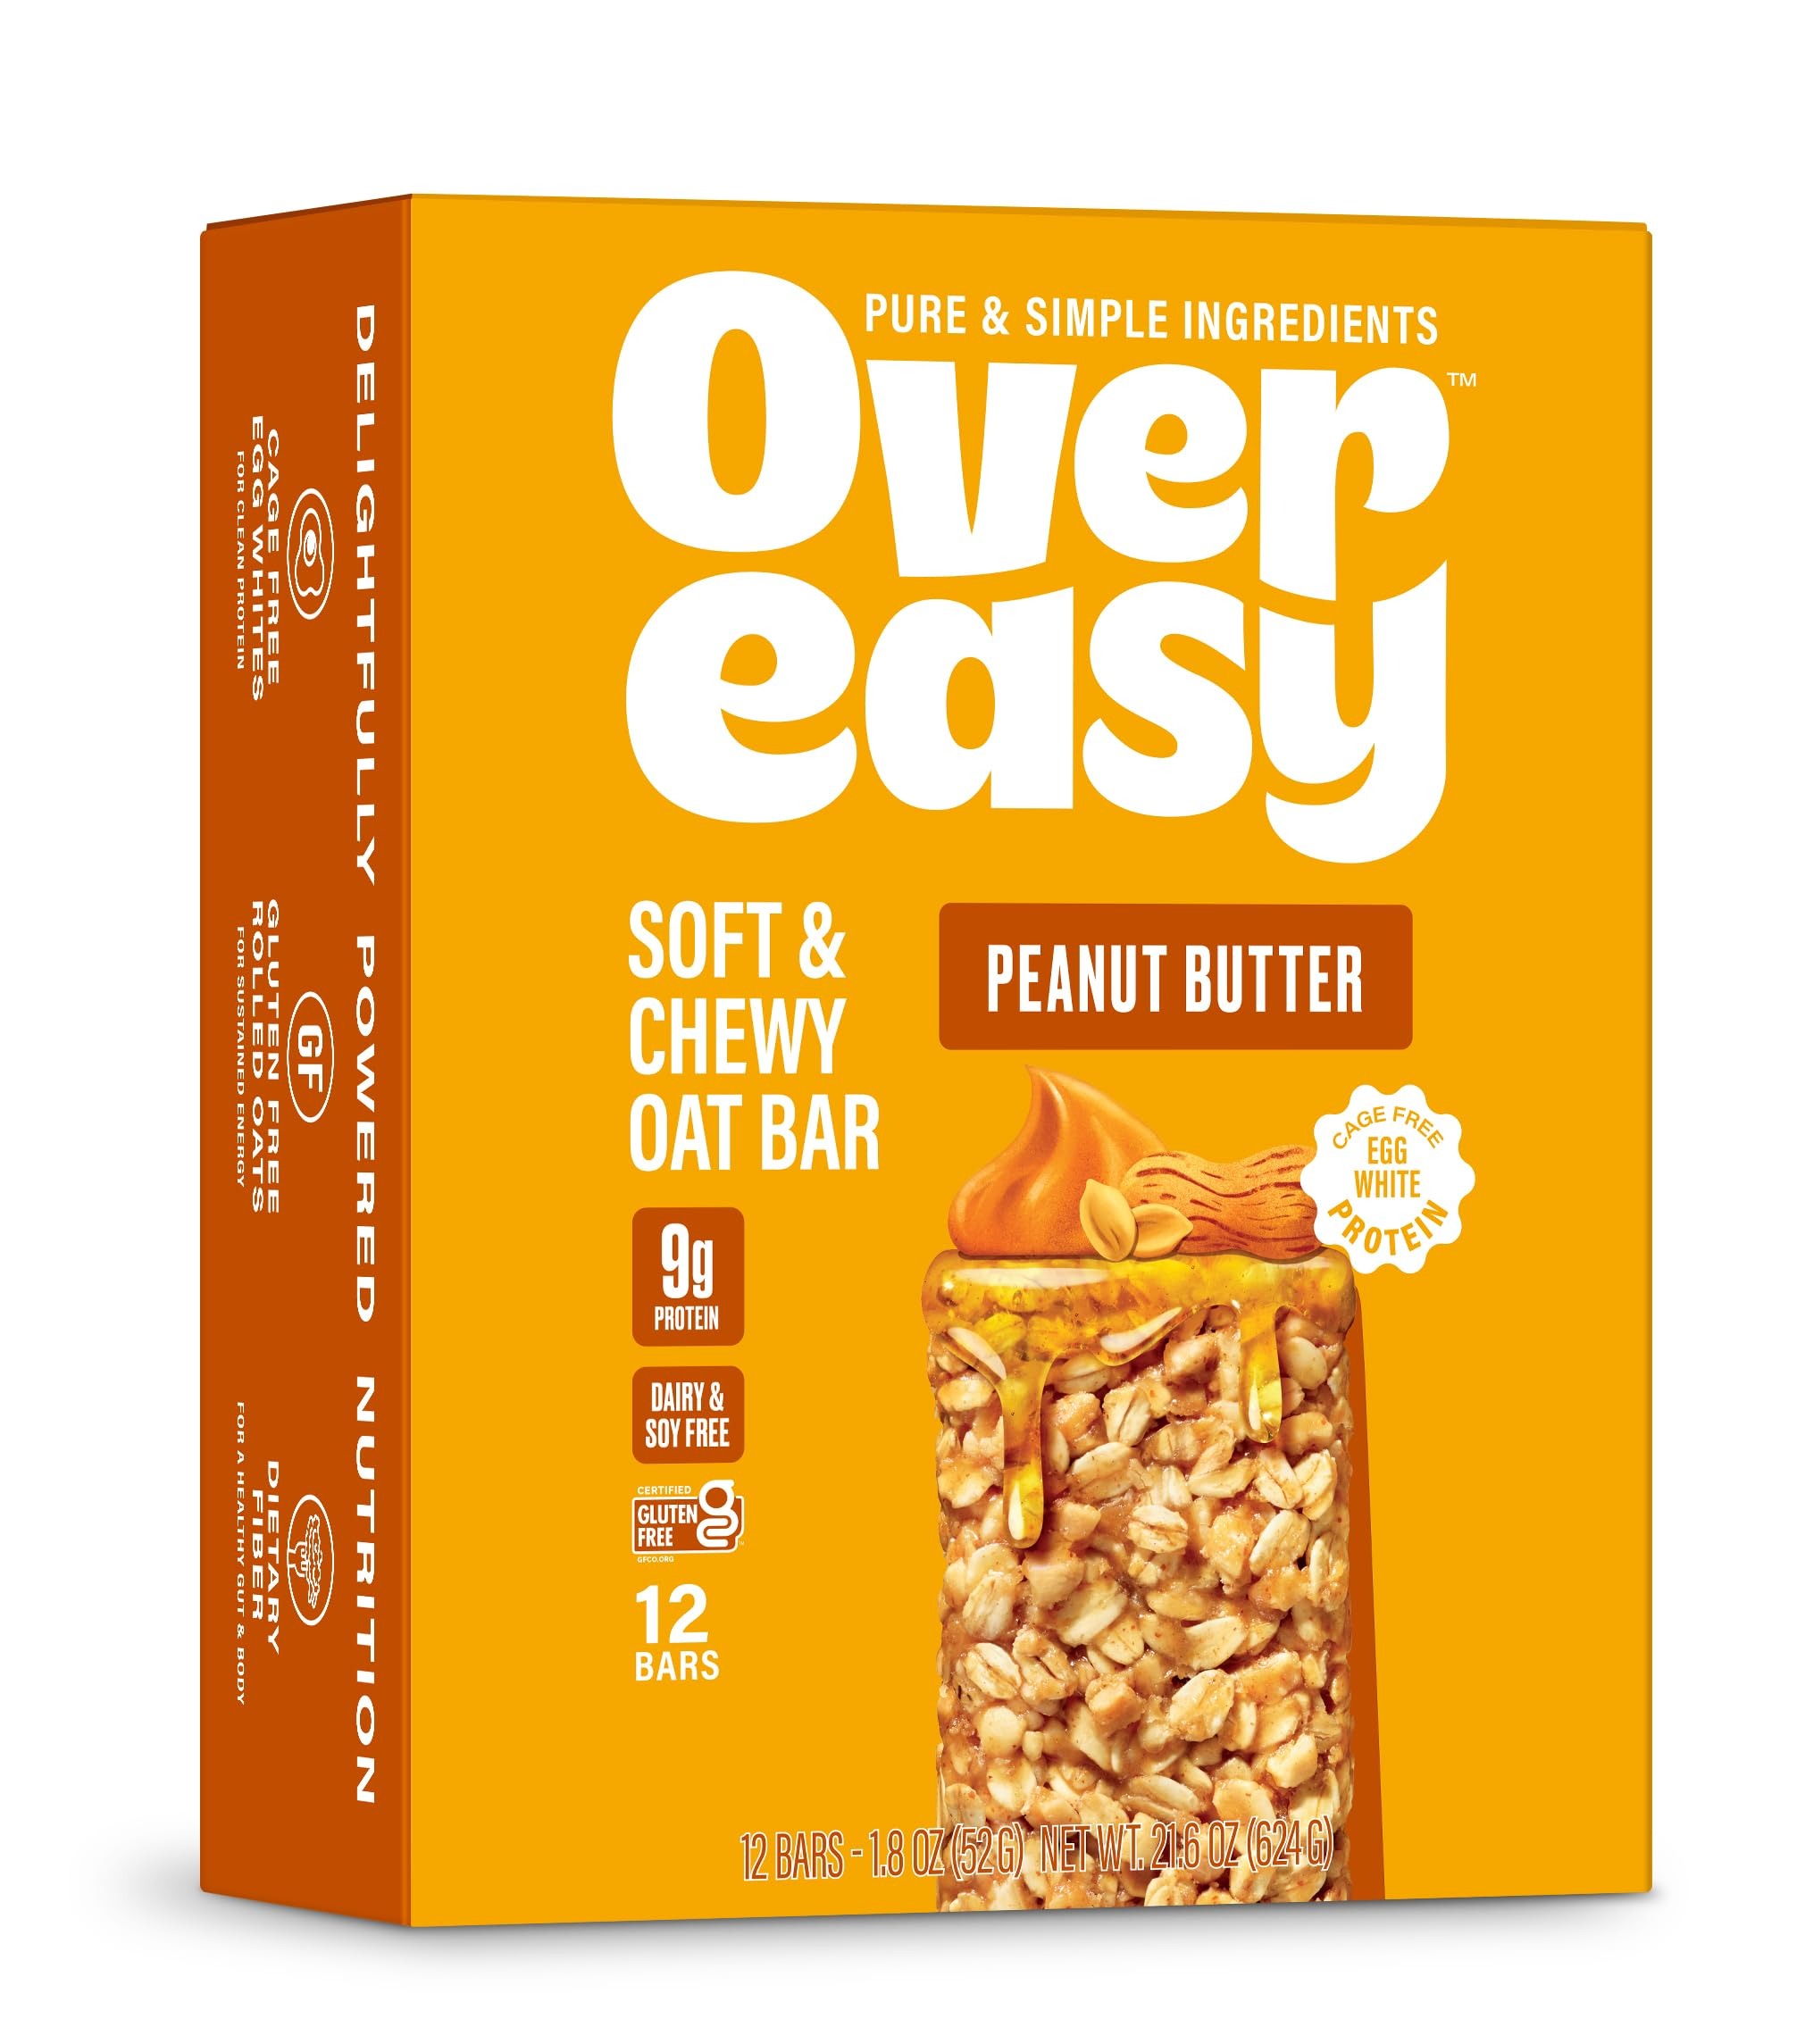
Item Name: Over Easy Peanut Butter Soft and Chewy Oatmeal Breakfast Bars - Granola and Protein Bars - 12 Energy Snack Bars - Clean, Gluten Free, Dairy Free, Soy Free and Kosher
Bullet Point 1: Breakfast is on us - An Over Easy breakfast bar is a perfectly healthy way to start your day. You may not have time to sit down to a hot meal, so reach for our meal replacement bar, made with all natural ingredients, and give your family the quick, tasty, and nutritious breakfast they deserve.
Bullet Point 2: Loaded with nutrients - Our deliciously satisfying oatmeal granola bars are fiber filled, high protein snacks that will ramp up your energy levels and keep your hunger pangs at bay. Packed with protein and full of antioxidants and fiber, our energy bars deliver key nutrients for a balanced diet.
Bullet Point 3: Only the best ingredients - Our gluten free protein bars are soy free, dairy free, and contain no artificial flavors, preservatives, or high fructose corn syrup. With wholesome ingredients and cage free eggs, our protein bars promote a healthy body and gut, while helping you sustain energy and maintain healthy eating habits. Good nutrition has never been more delicious.
Bullet Point 4: Perfect for your on-the-go lifestyle - You're busy juggling schedules and meeting deadlines, so take breakfast off your plate with Over Easy Breakfast Bars. You'll love the taste and the simple ingredients. But what you'll really appreciate is an individually wrapped, fast, and convenient, yet beneficial breakfast bar or snack bar any time of the day.
Bullet Point 5: Enjoy a variety of tastes - We offer flavors that are sure to please the whole family. Choose from Peanut Butter, Banana Nut, Vanilla Matcha, or Apple Cinnamon, or grab a variety pack and energize your mornings with clean, simple and delicious options. Mornings are hard. Breakfast shouldn't be.
Product Description: Over Easy is a breakfast company for modern consumers with modern lifestyles. You're busy, and that's ok, but you don't want to sacrifice your health and well-being with one of the many convenient, yet sugar-laden breakfast options you'll find in the grocery store. Many breakfast bars are packed with calories, fats, corn syrups, and artificial ingredients just waiting to weigh you down and complicate your life.Our breakfast bars are a breath of fresh air when it comes to choosing a healthy, yet tasty and satisfying breakfast.Whether you are enjoying one of our bars for breakfast, as a snack, or as a meal replacement, here's what you’ll find in every one of our bars:Gluten-, Dairy-, and Soy-Free Ingredients No added sugars or artificial flavorsNo high fructose corn syrup or preservatives Cage free eggs9 - 10 grams of protein6-7 grams of fiberAll-Natural IngredientsBoost your energy, eliminate your hunger, and provide your body with sound nutrients for your active life.You are what you eat - so make good choices!
Value: 12.0
Unit: Count

Price: 28.09